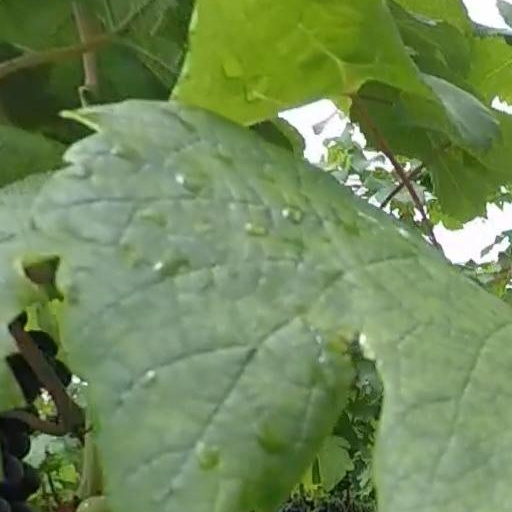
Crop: grape